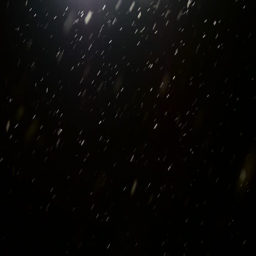
snow falls against the background of a lamppost at night .